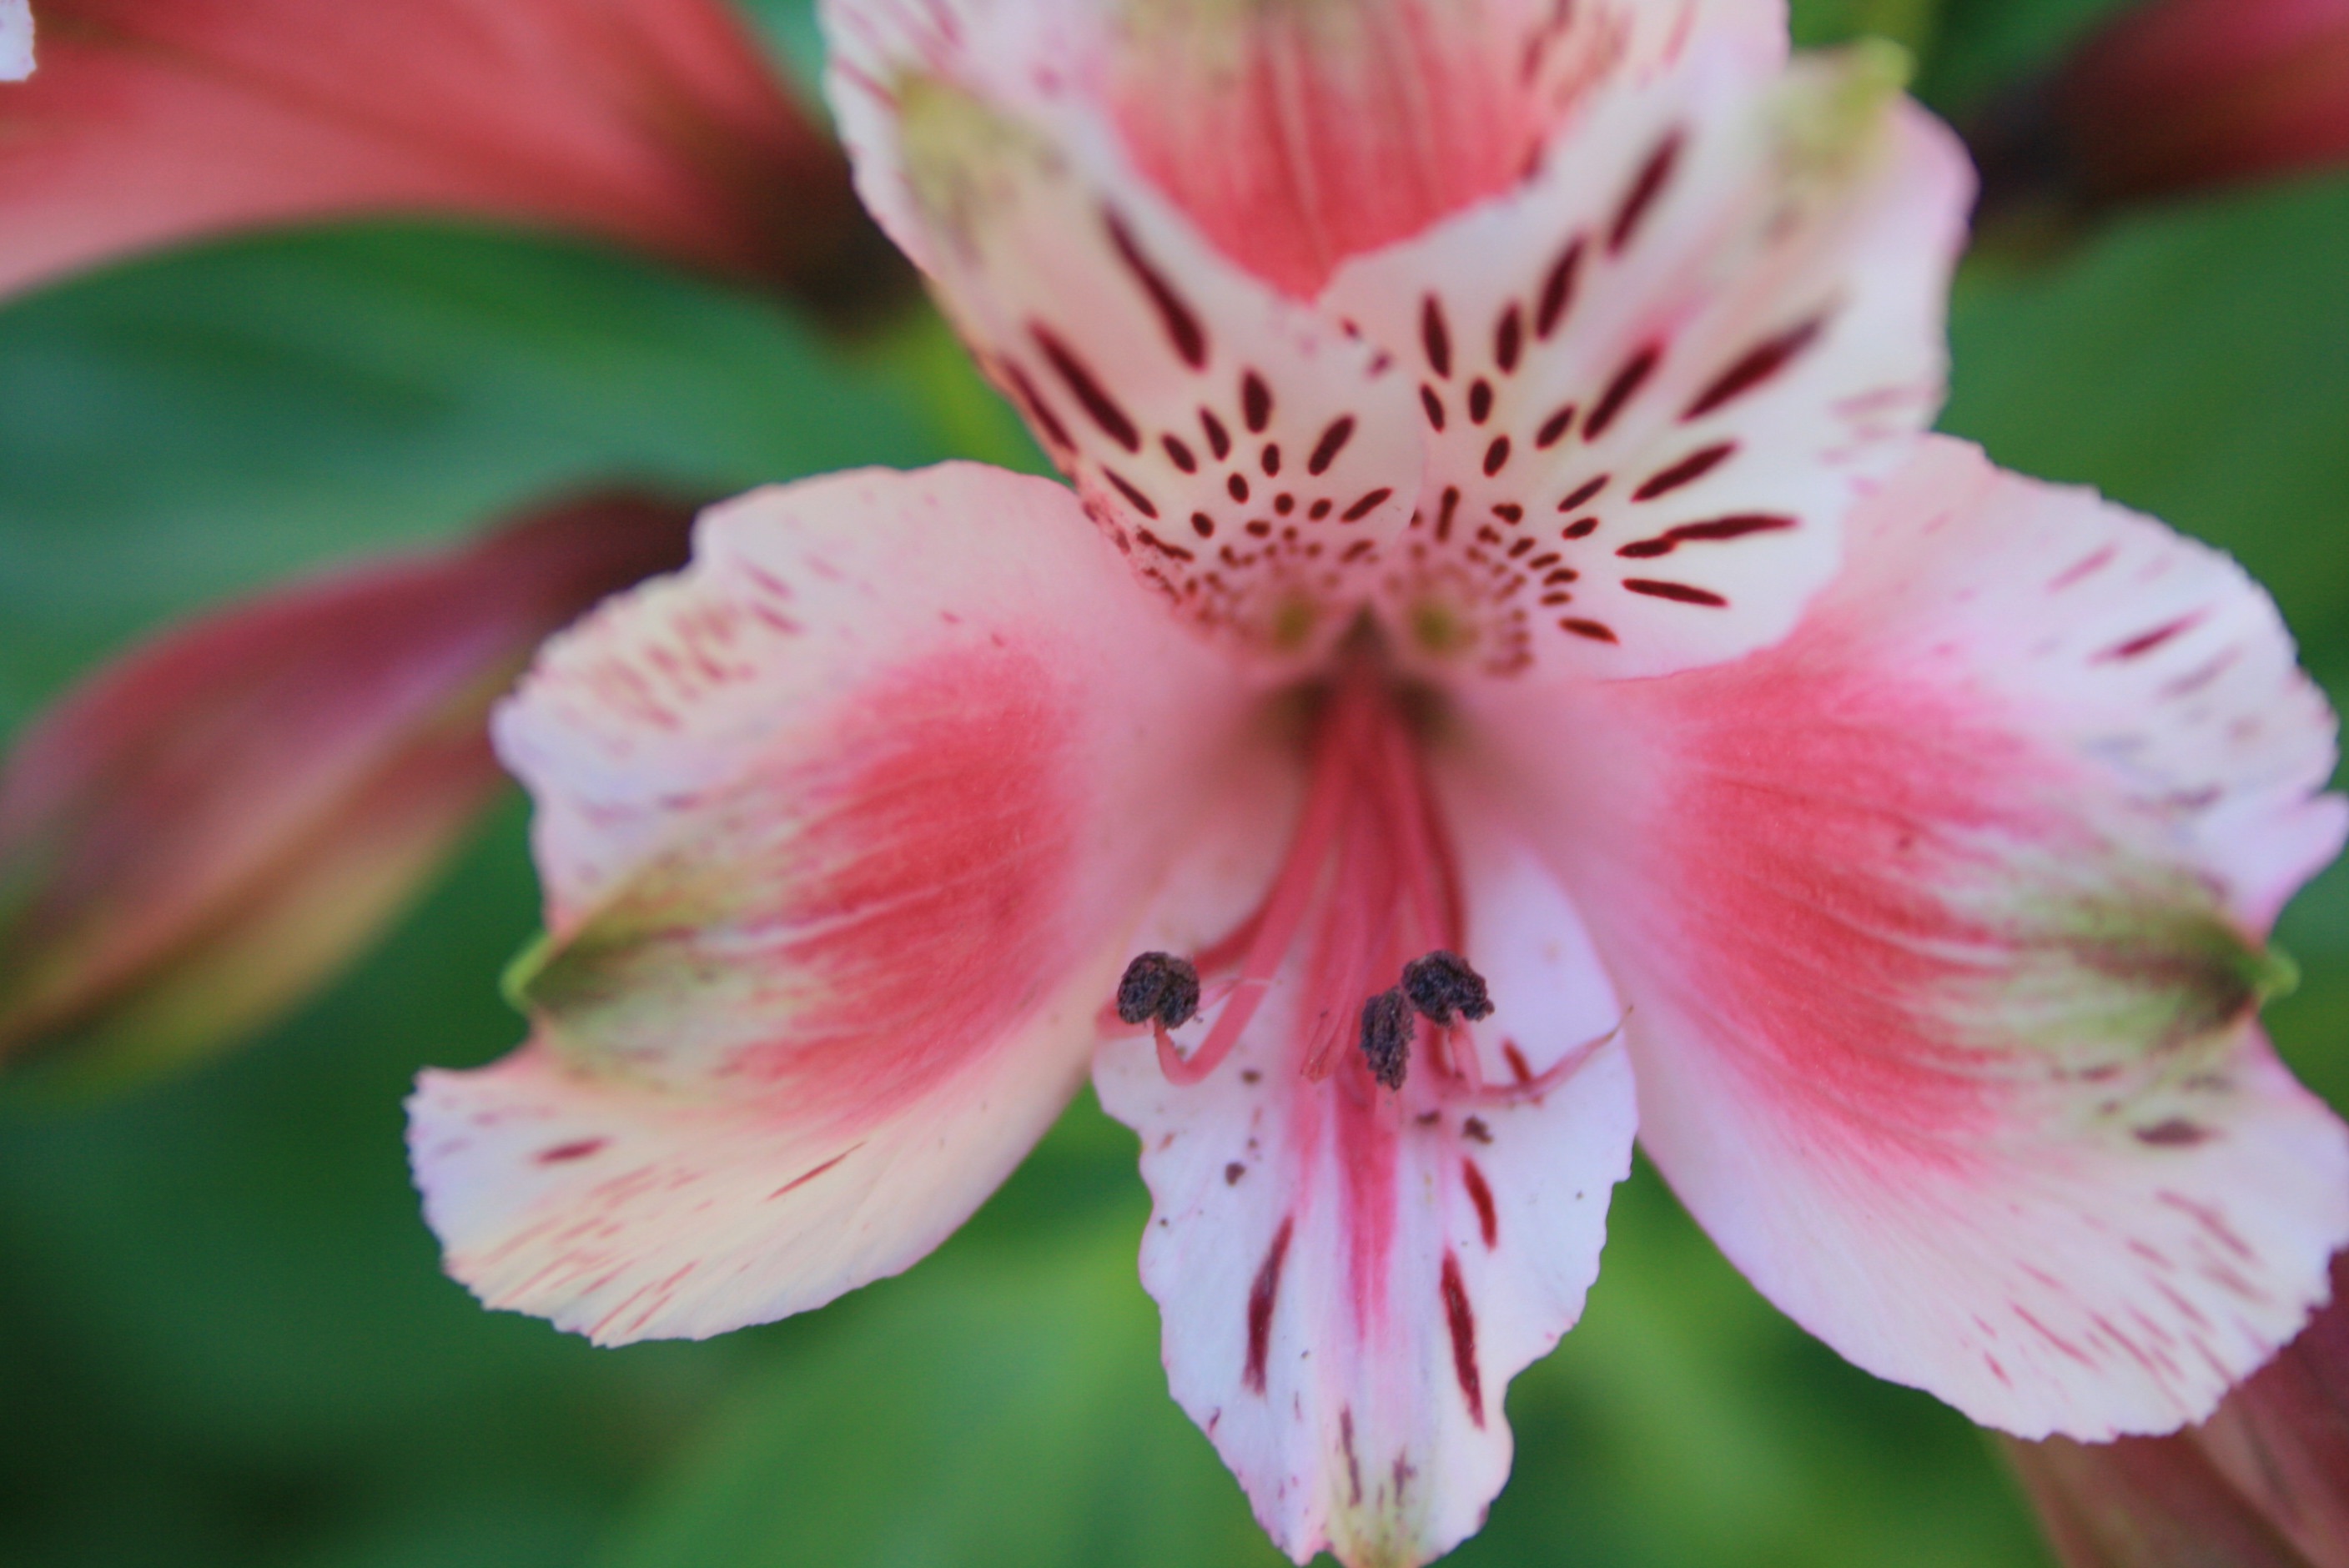
blossom, plant, flower, petal, botany, pink, flora, close up, lily, macro photography, flowering plant, peruvian lily, plant stem, land plant, alstroemeriaceae